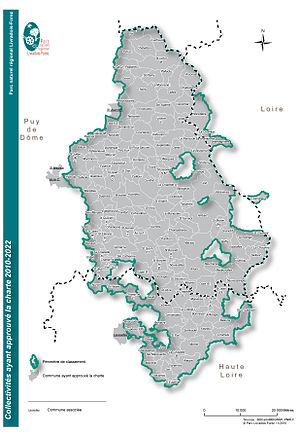
Carte administrative du parc naturel régional livradois-Forez
Le parc naturel régional Livradois-Forez est un parc naturel régional situé sur trois départements français : le Puy-de-Dôme, la Haute-Loire et la Loire.